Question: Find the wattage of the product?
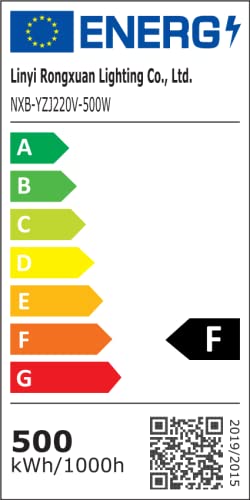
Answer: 500.0 watt